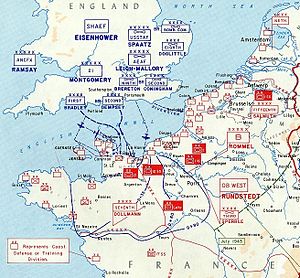
Den tyske situation i Normandiet i 1944 / Den strategiske situation / Den tyske slagorden
De tyske stillinger ved Den engelske kanal - koncentrationen af tropper ved Pas-de-Calais ses tydeligt
Den tyske situation i Normandiet i 1944 var påvirket af mange faktorer og præget af de forskellige beslutningstageres erfaringer fra krigen samt af Operation Fortitude – de allieredes sløringsoperation, som skulle aflede opmærksomheden fra Operation Overlord.